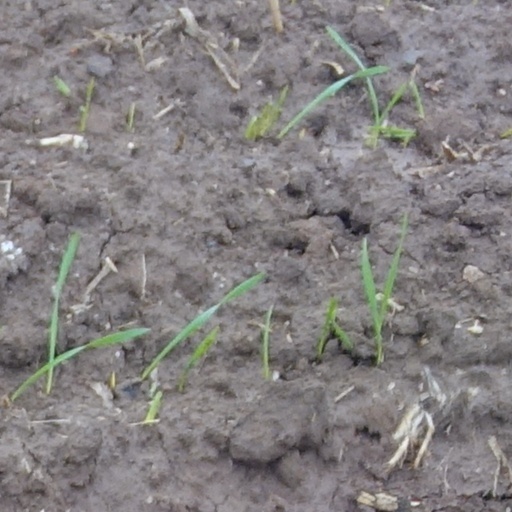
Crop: wheat